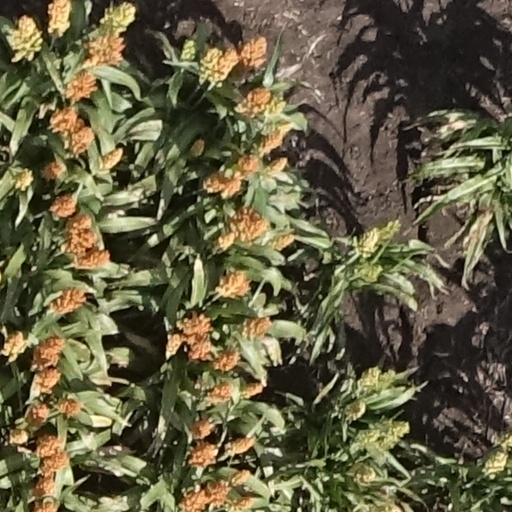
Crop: sorghum